St.James Church Puthenkadai

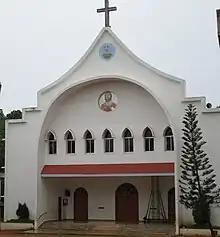
front view of church

It is located in the state Highway between Marthantam & Pechipparai Road. And located at Puthenkatai village near to Aruvikkarai village